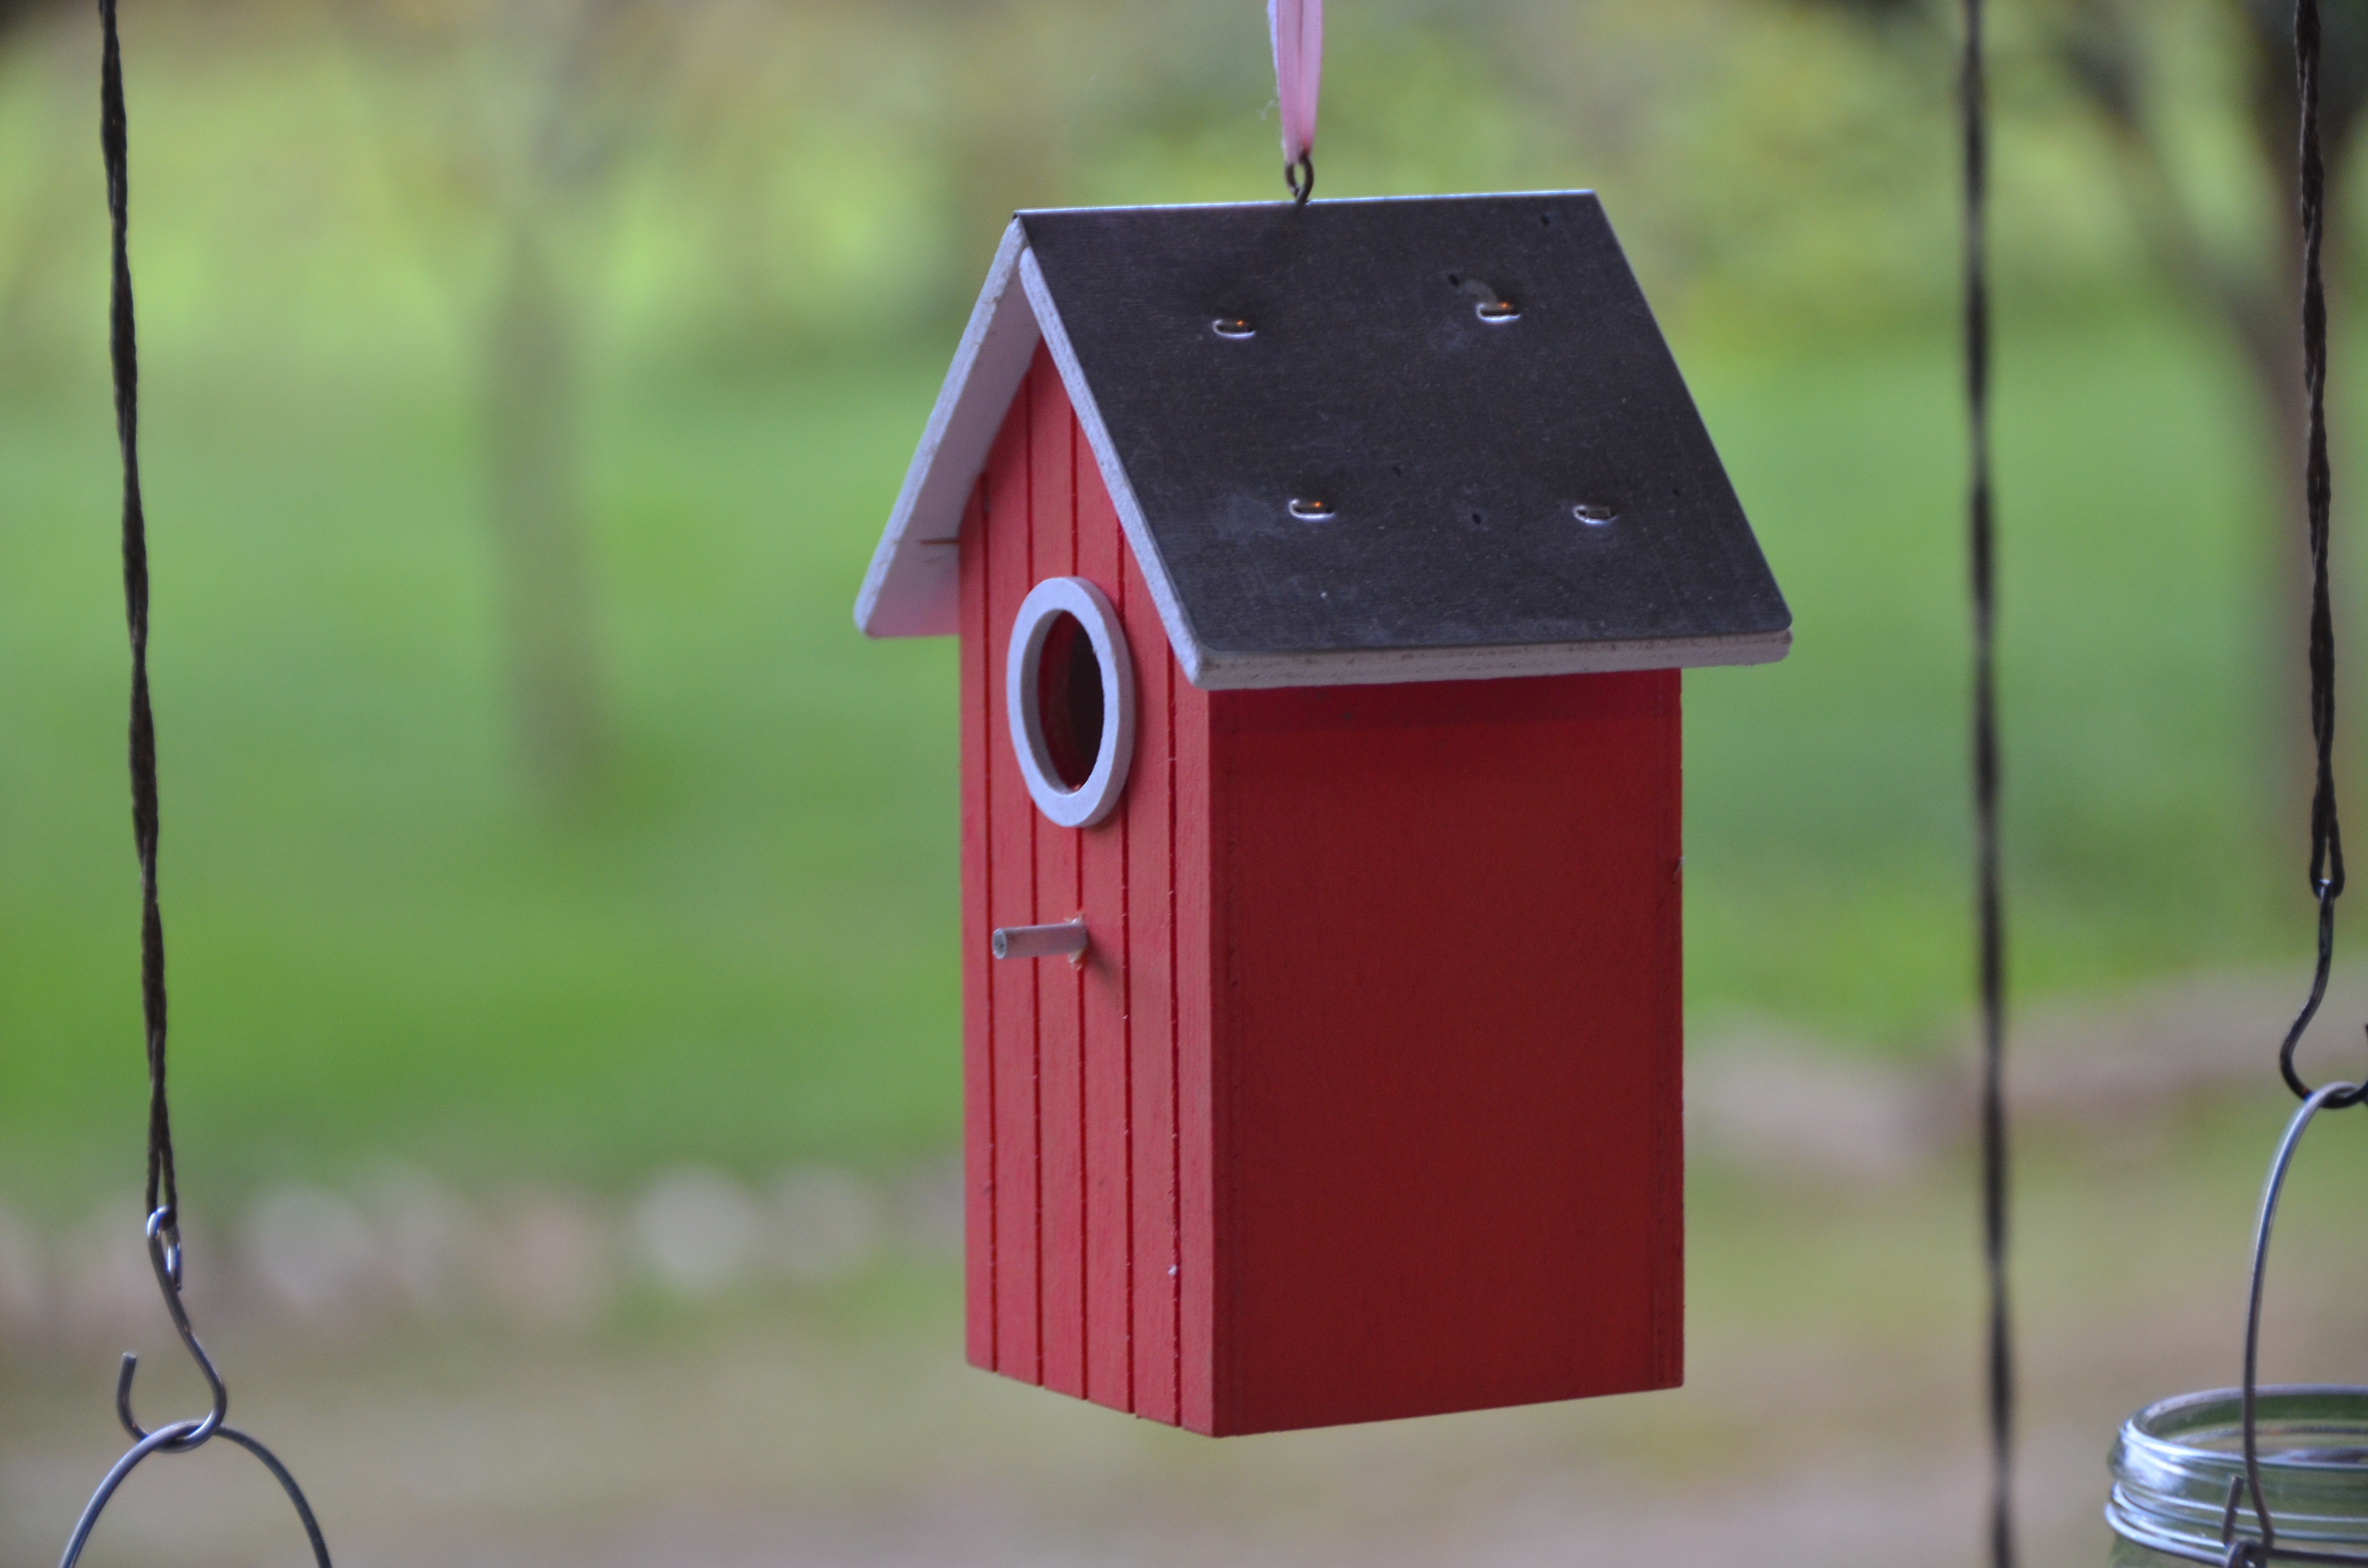
bird, red, cottage, lighting, birdhouse, bird feeder, house birds